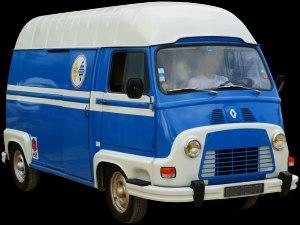
Le vol du cercueil de Philippe Pétain a été commis au cimetière de Port-Joinville à l'île d'Yeu, île côtière atlantique française, dans la nuit du 18 au 19 février 1973. L'opération réalisée par un commando de six hommes proches de l'extrême droite avait pour but de transférer la dépouille du maréchal à l'ossuaire de Douaumont, près de Verdun, ce qui aurait constitué une sorte de « réhabilitation » pour les défenseurs de Philippe Pétain. Le « cerveau » de l'opération est l'avocat et homme politique d'extrême droite Jean-Louis Tixier-Vignancour. Un de ses proches, Hubert Massol, est chargé de sa réalisation, à la tête d'une équipe qu'il forme avec cinq autres personnes.